Giovanni da Pian del Carpine

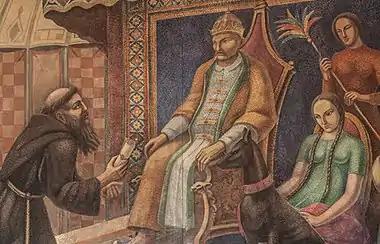
Giovanni da Pian del Carpine meeting with The Great Khan of the Mongol Empire

Giovanni da Pian del Carpine (or Carpini; anglicised as "John of Plano Carpini"; – 1 August 1252) was a medieval Italian diplomat, Catholic archbishop, explorer and one of the first Europeans to enter the court of the Great Khan of the Mongol Empire. He was the author of the earliest important Western account of Northern and Central Asia, Eastern Europe, and other regions of the Mongol dominion. He served as the Primate of Serbia, based in Antivari, from 1247 to 1252.